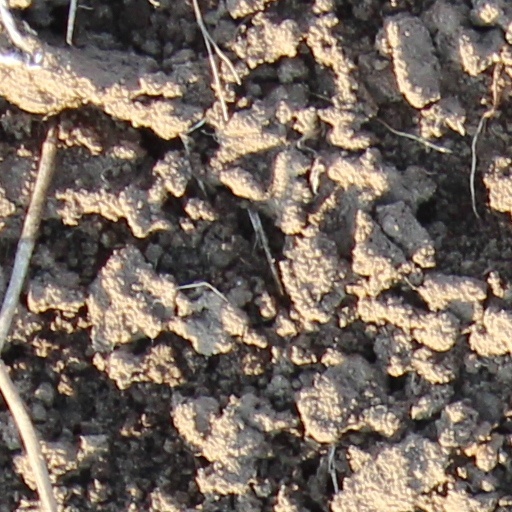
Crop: wheat